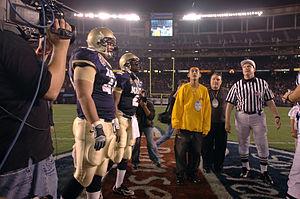
Le SDCCU Stadium est un stade multifonction situé au nord de San Diego, dans l'État de Californie.